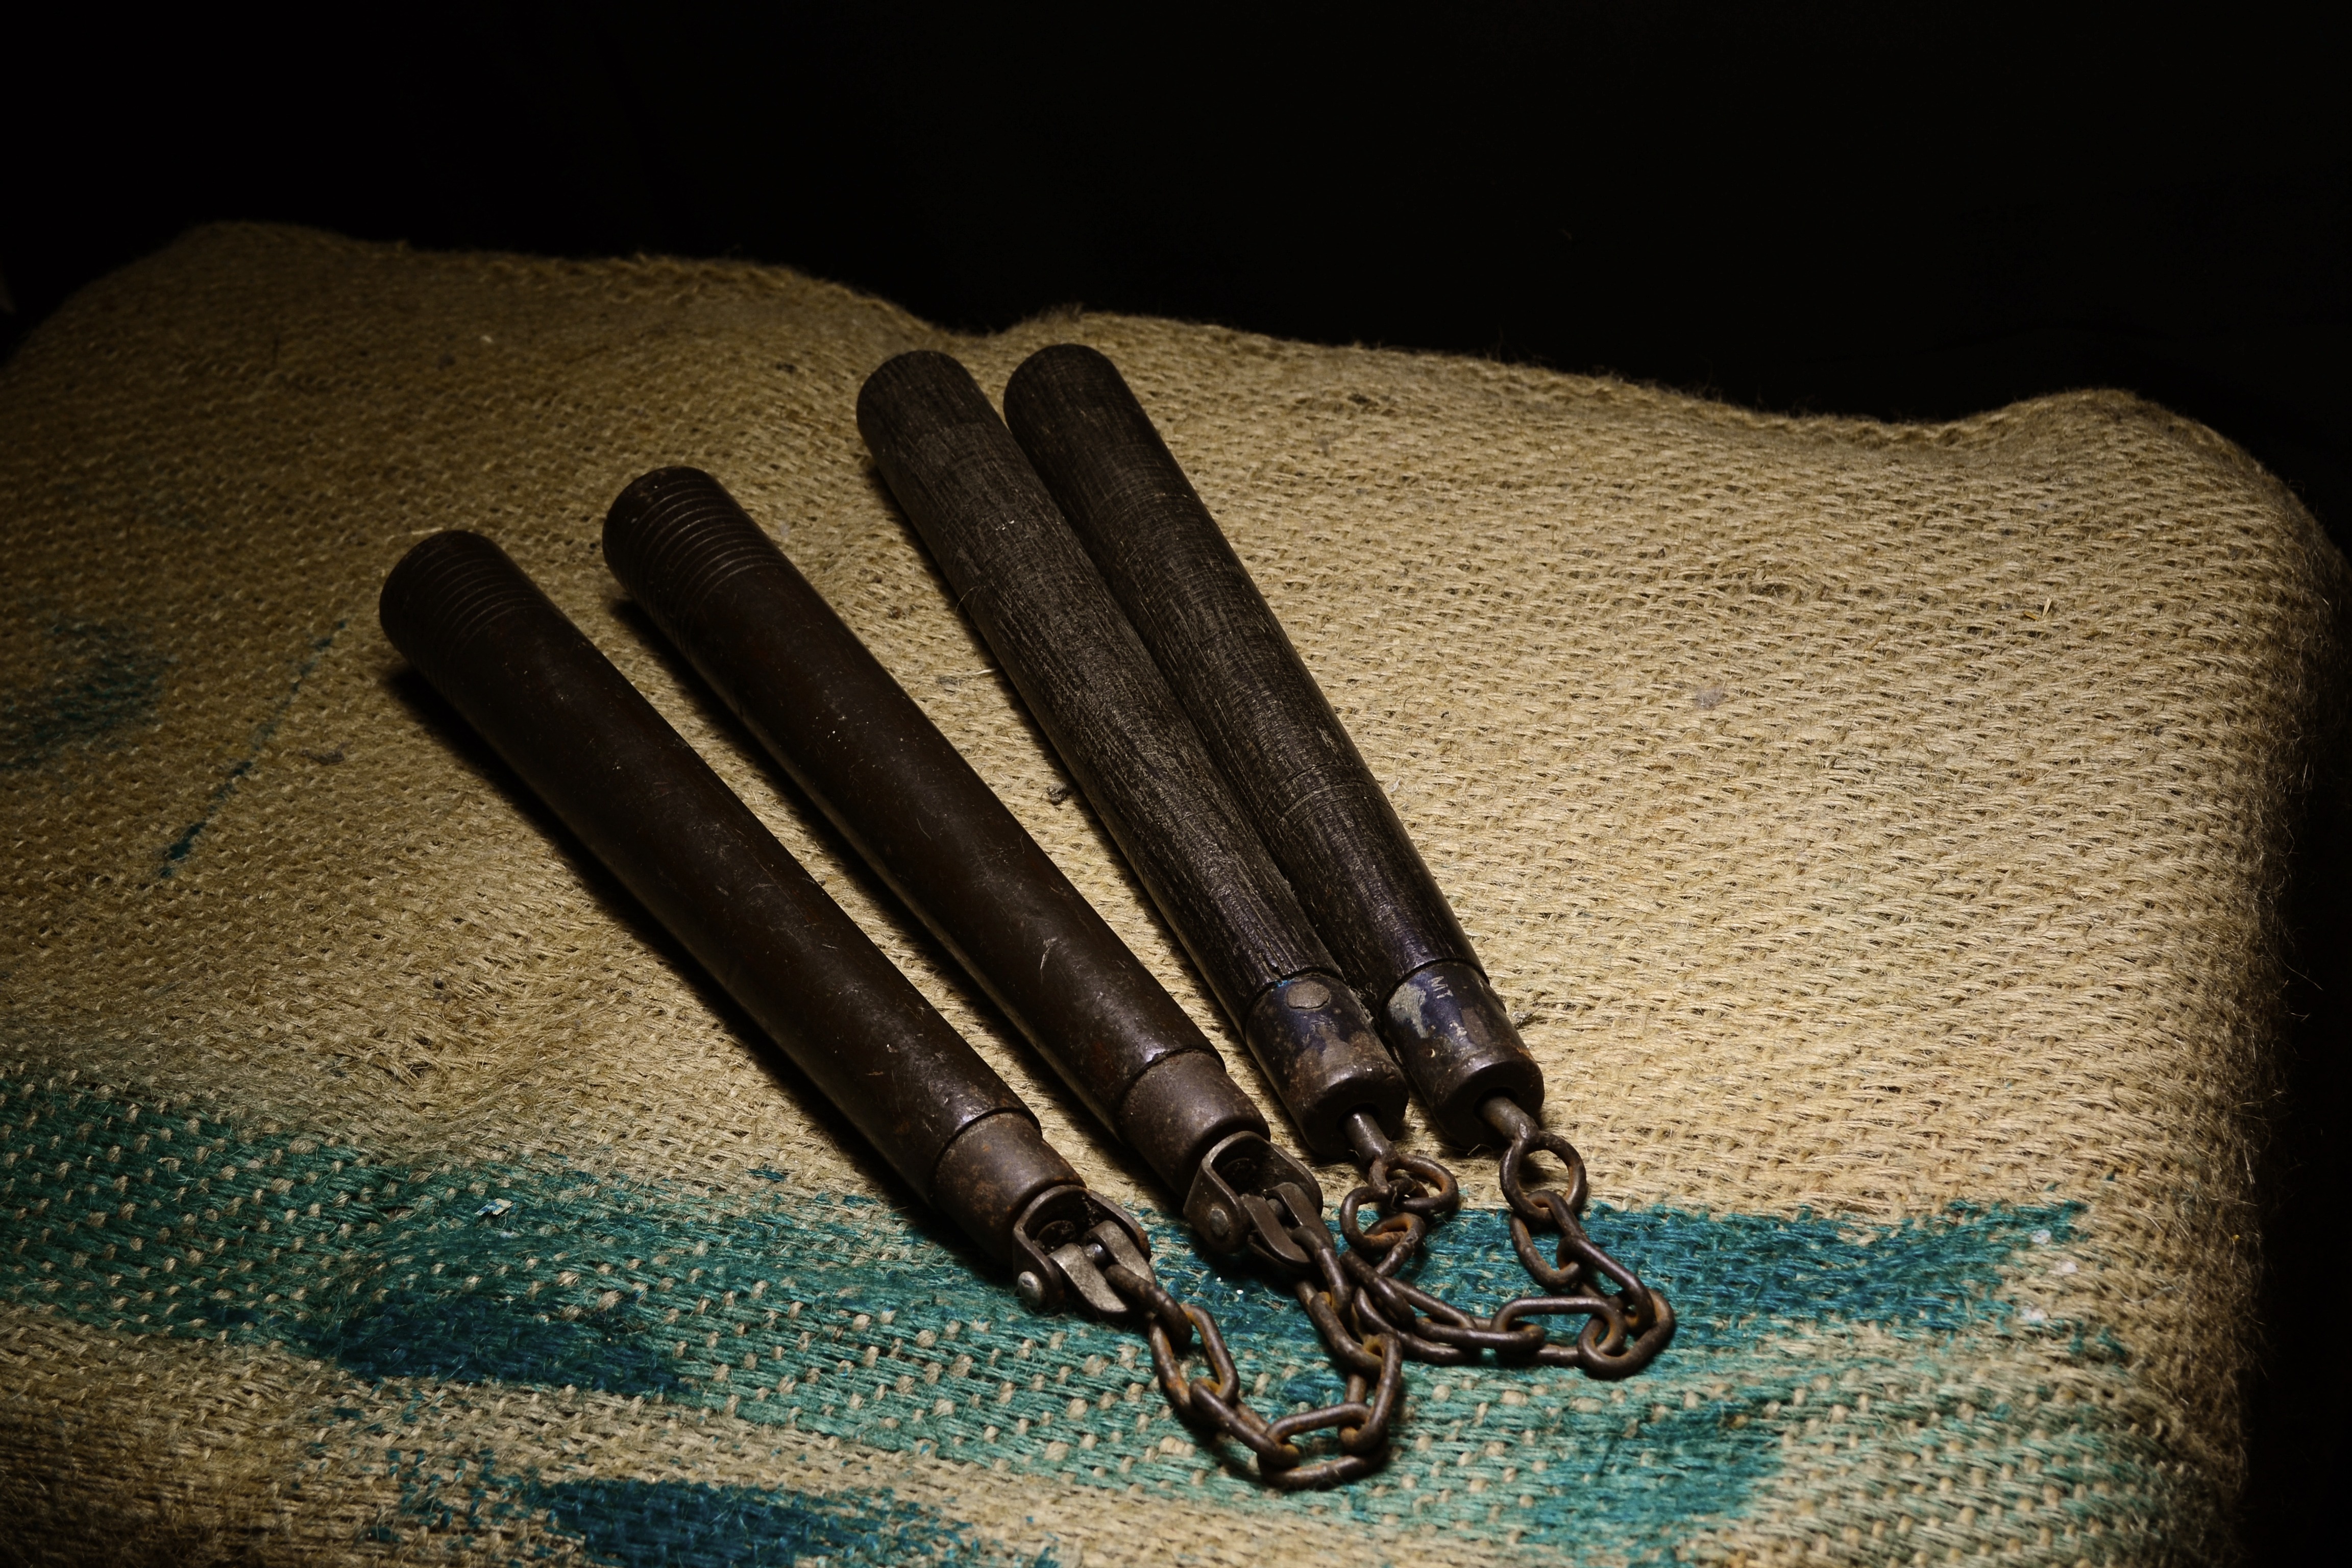
hand, wood, weapon, sports, sri lanka, ceylon, martial arts, self defense, still life photography, kung fu, mawanella, lanchaku